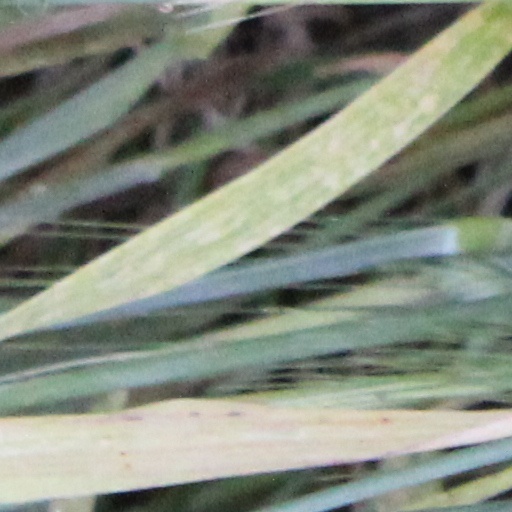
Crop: wheat